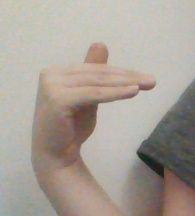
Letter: khaa